Sam Gyimah

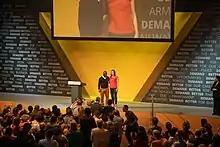

On 3 September 2019, Gyimah joined twenty other rebel Conservative MPs to vote against the Conservative government of Boris Johnson. The rebel MPs voted with the Opposition against a Conservative motion which subsequently failed. Effectively, they helped block Johnson's "no deal" Brexit plan from proceeding on 31 October. Subsequently, all 21 were advised that they had lost the Conservative whip, expelling them as Conservative MPs, requiring them to sit as independents. Before the vote Gyimah had described Johnson's position as: "For MPs like myself, Downing Street has framed the choice as: speak your mind or keep your job." If they decided to run for re-election in a future election, the Party would block their selection as Conservative candidates.